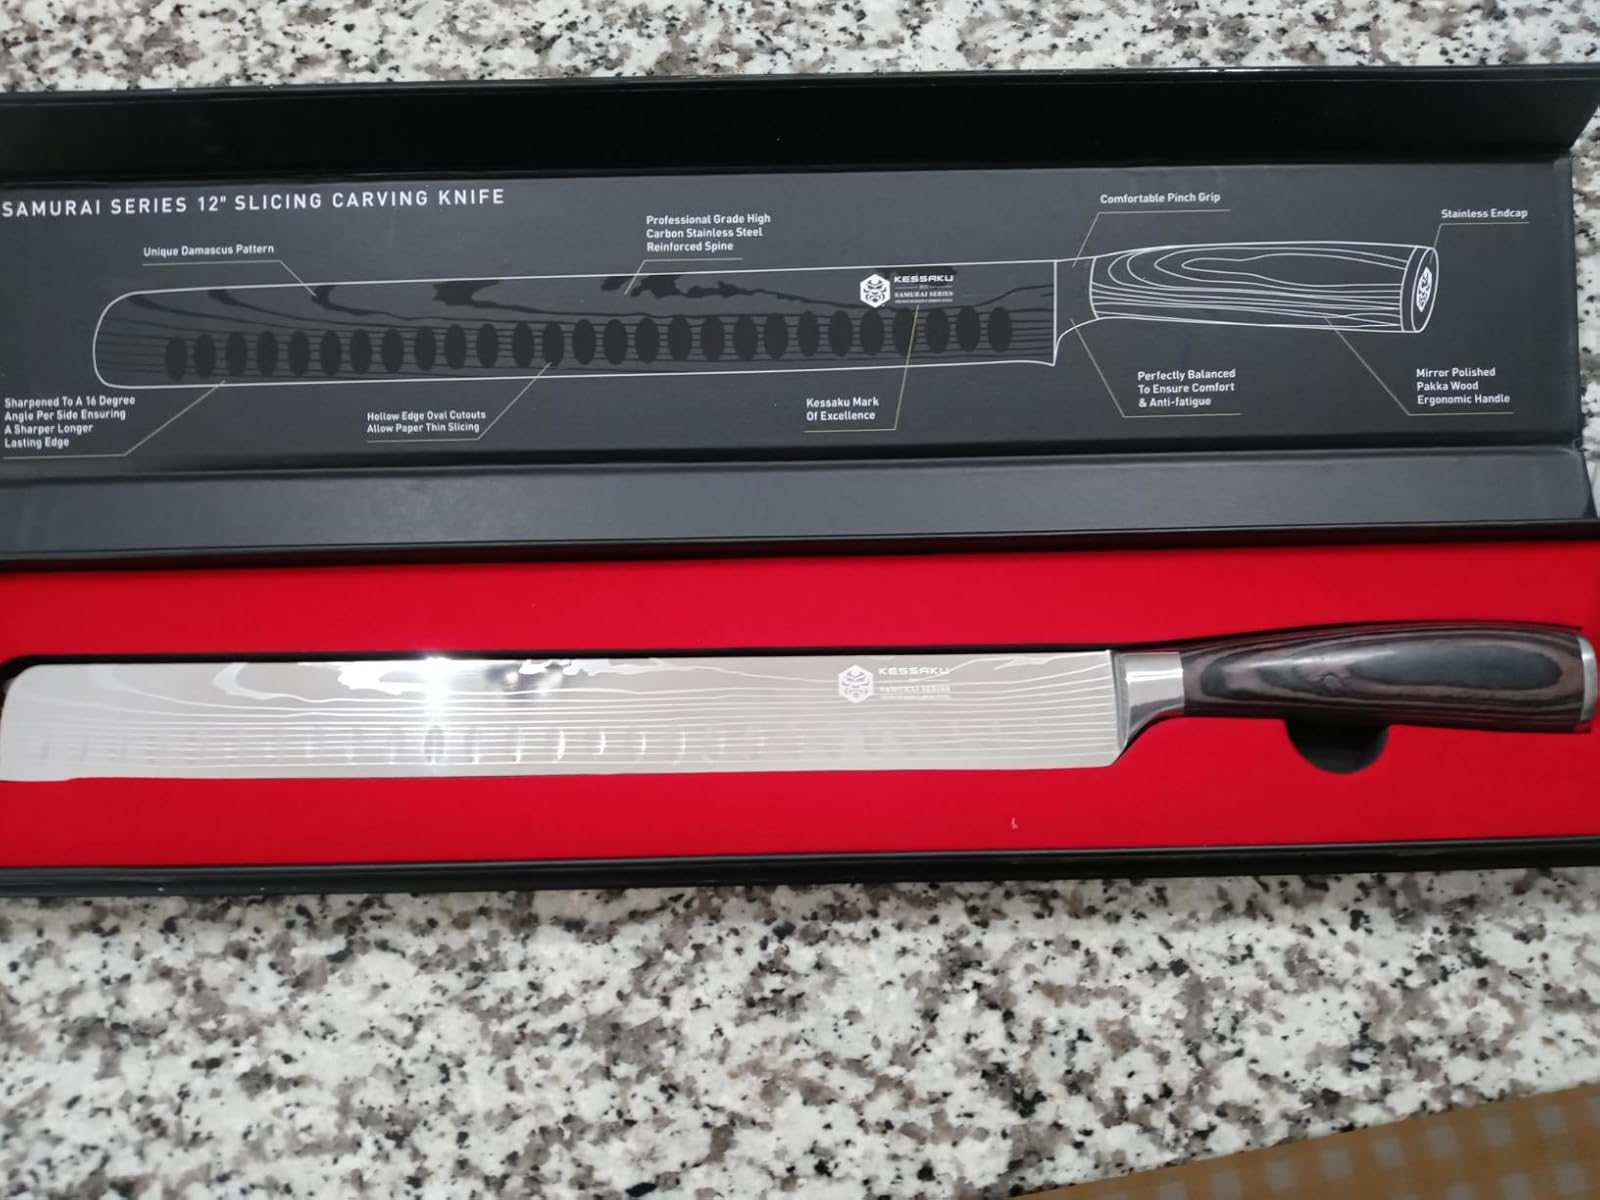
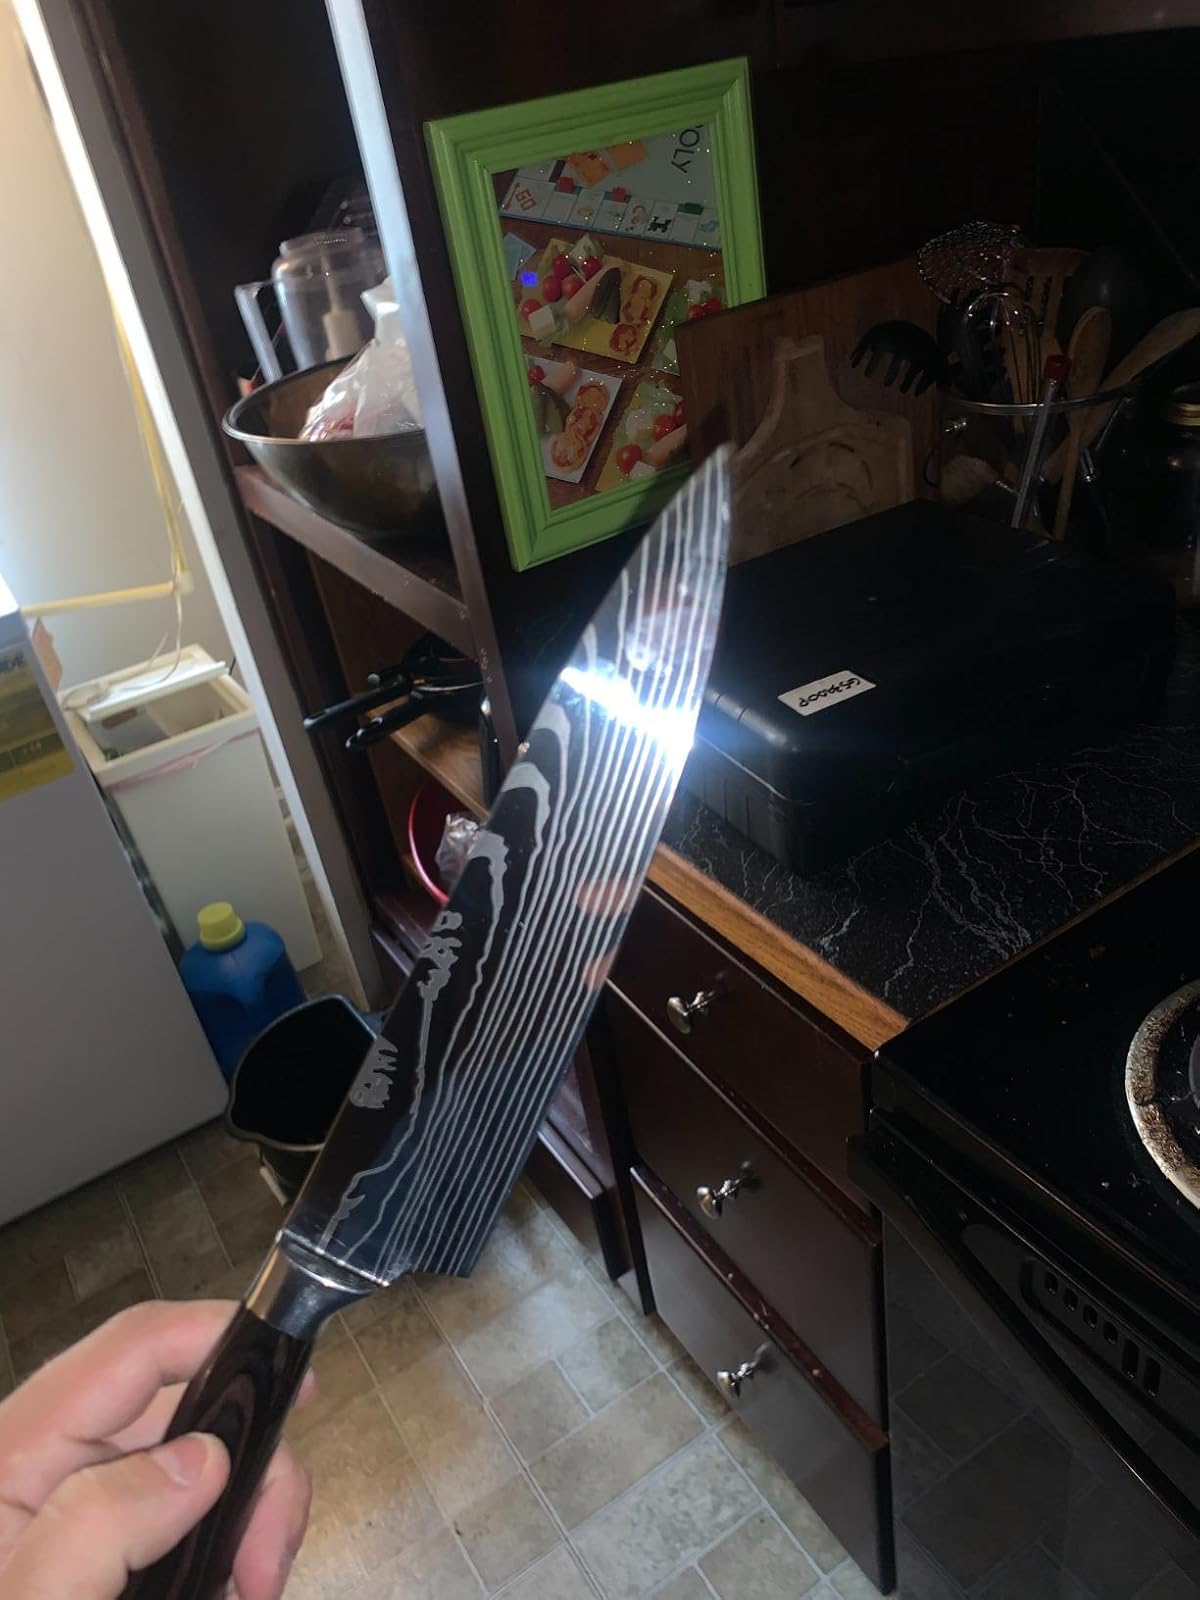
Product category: items_knife
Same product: no